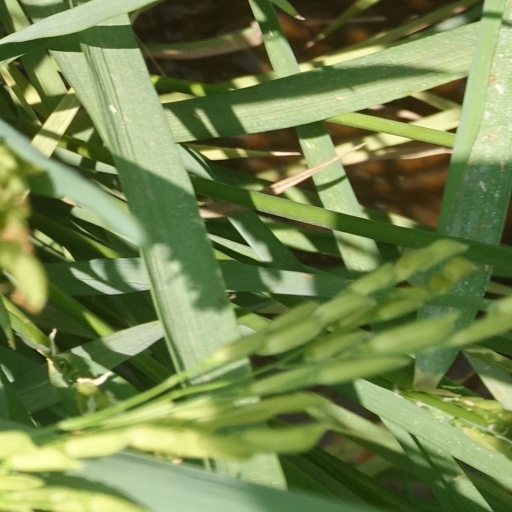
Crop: rice